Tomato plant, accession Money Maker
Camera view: horizontal (90 deg, fisheye); turntable rotation: 30 degrees
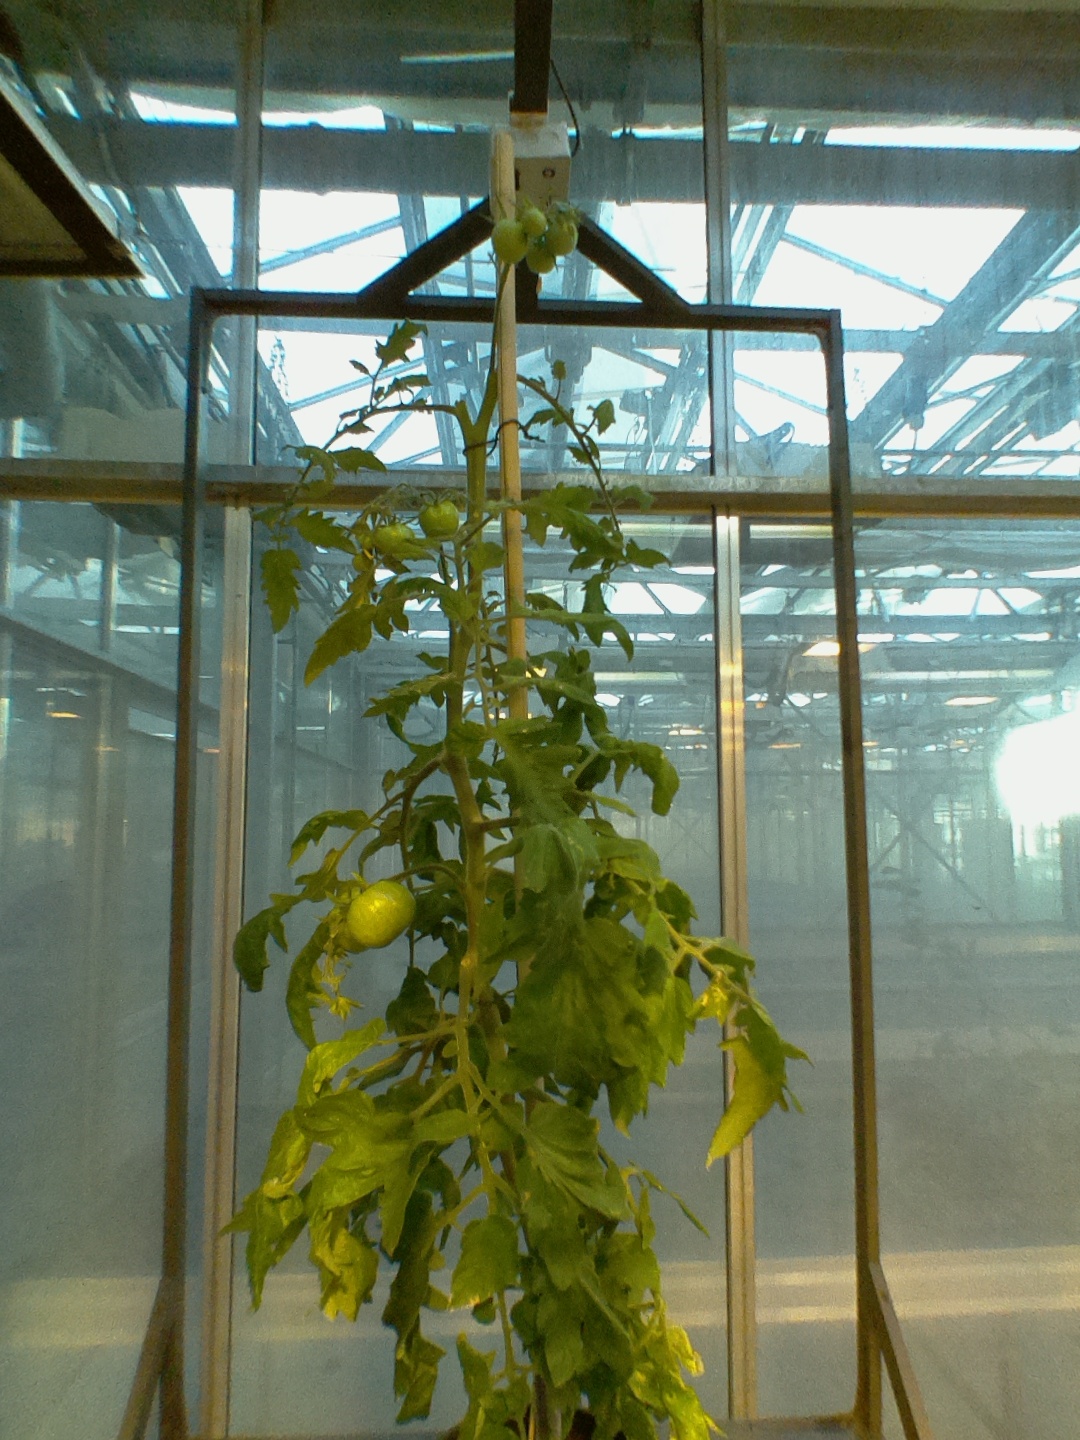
BBCH growth stage 79: 90% -100% of final fruit size